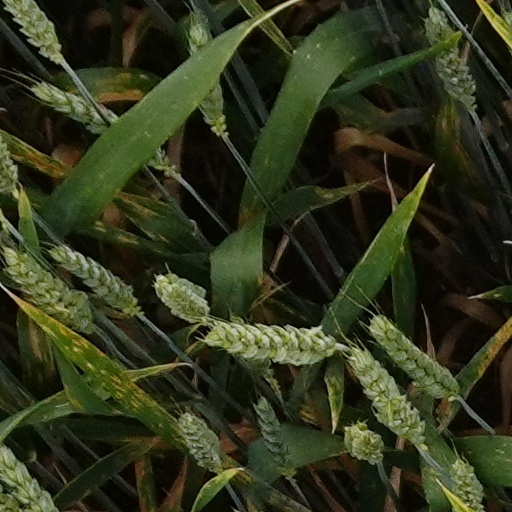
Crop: wheat